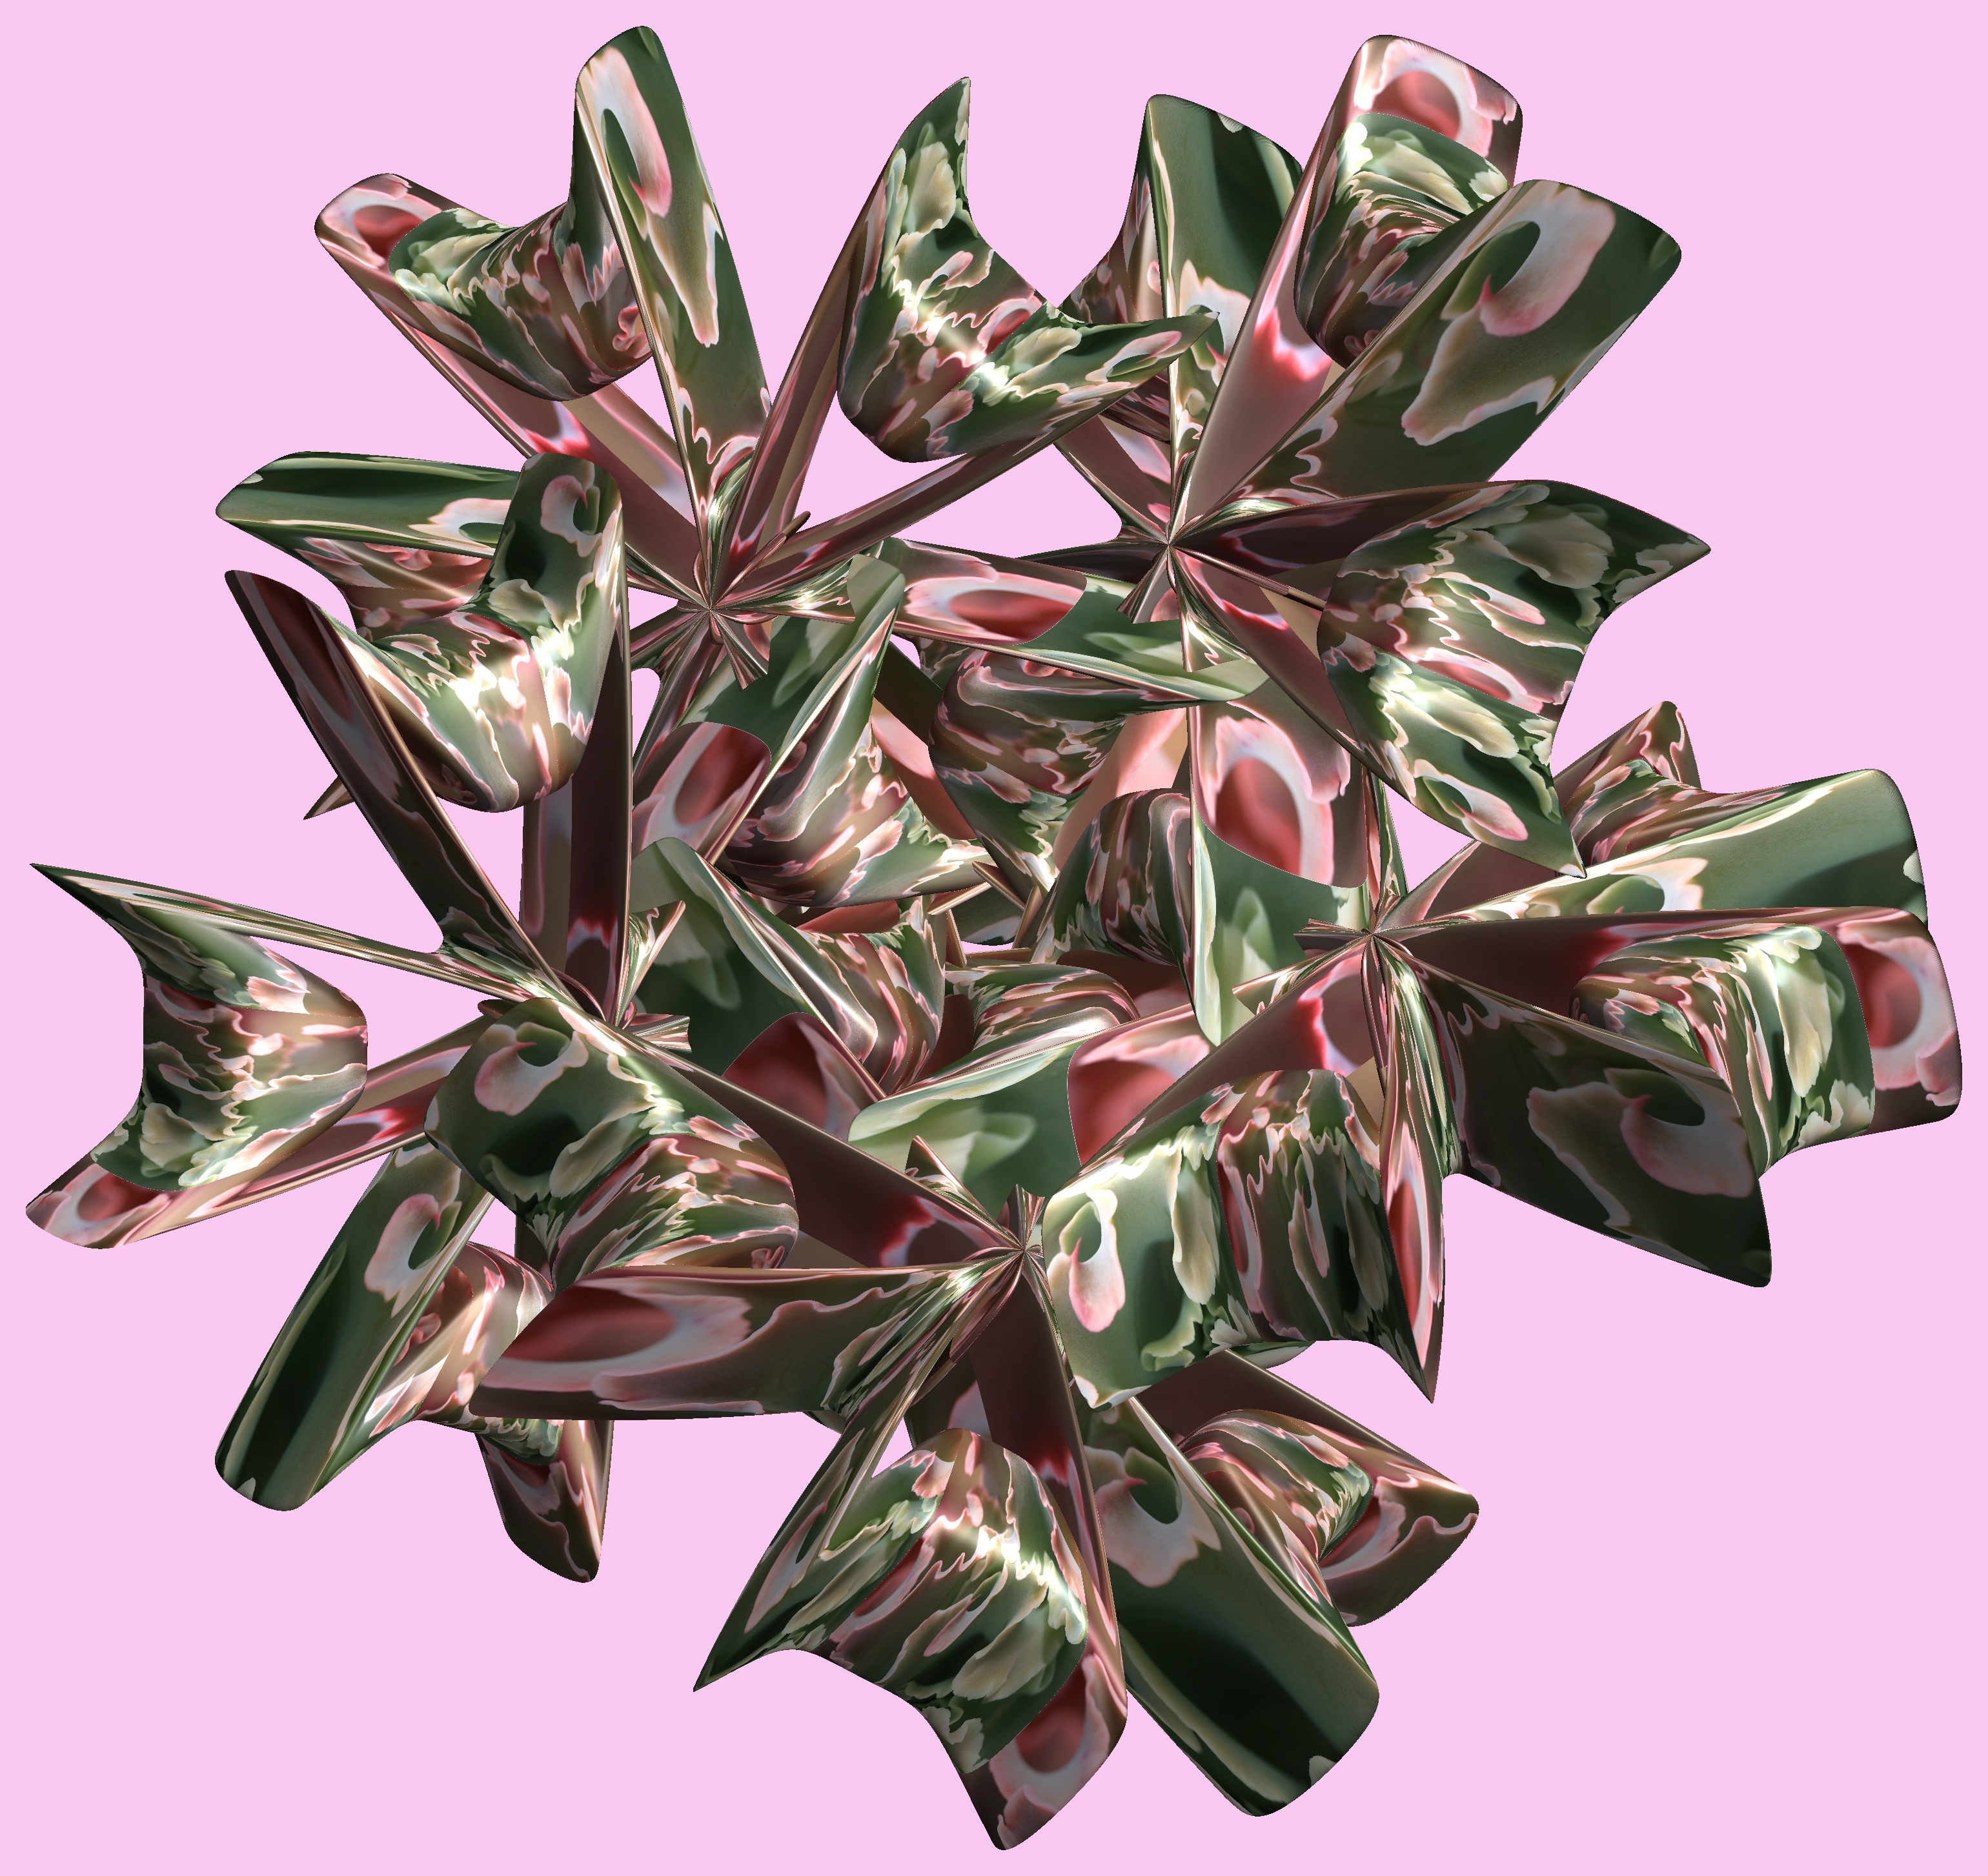
structure, plant, texture, leaf, flower, petal, pattern, produce, botany, flora, art, figure, design, symmetry, 3d, graphic, torus, mathematica, cg, parametricplot3d, code, program, algorithm, abstruct, mapping, flowering plant, flower bouquet, cut flowers, land plant